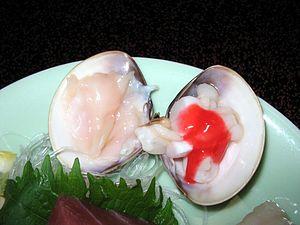
De par la nature même de l'archipel japonais, composé de nombreuses îles et s'étendant sur plus de 3 500 kilomètres, la cuisine japonaise est avant tout une cuisine de région où certains principes majeurs se déclinent au gré des goûts et des ingrédients locaux à disposition. Il en résulte une très grande diversité de plats, que l'on désigne habituellement sous le terme kyōdo ryōri.
Les fruits de mer sont un nom donné aux animaux invertébrés marins comestibles. Dans l'acception la plus usuelle, il s'agit d'une grande variété d'organismes marins, à l'exception des poissons et des mammifères.